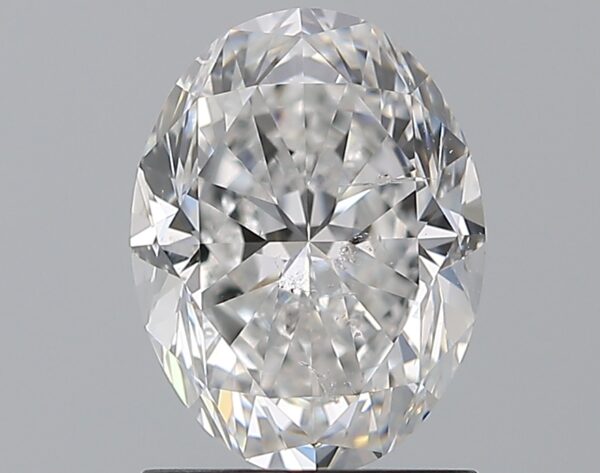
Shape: oval
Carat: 1.5
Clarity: SI2
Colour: E
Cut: GD
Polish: EX
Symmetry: VG
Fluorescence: N
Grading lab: GIA
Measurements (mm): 8.23 x 6.23 x 4.19